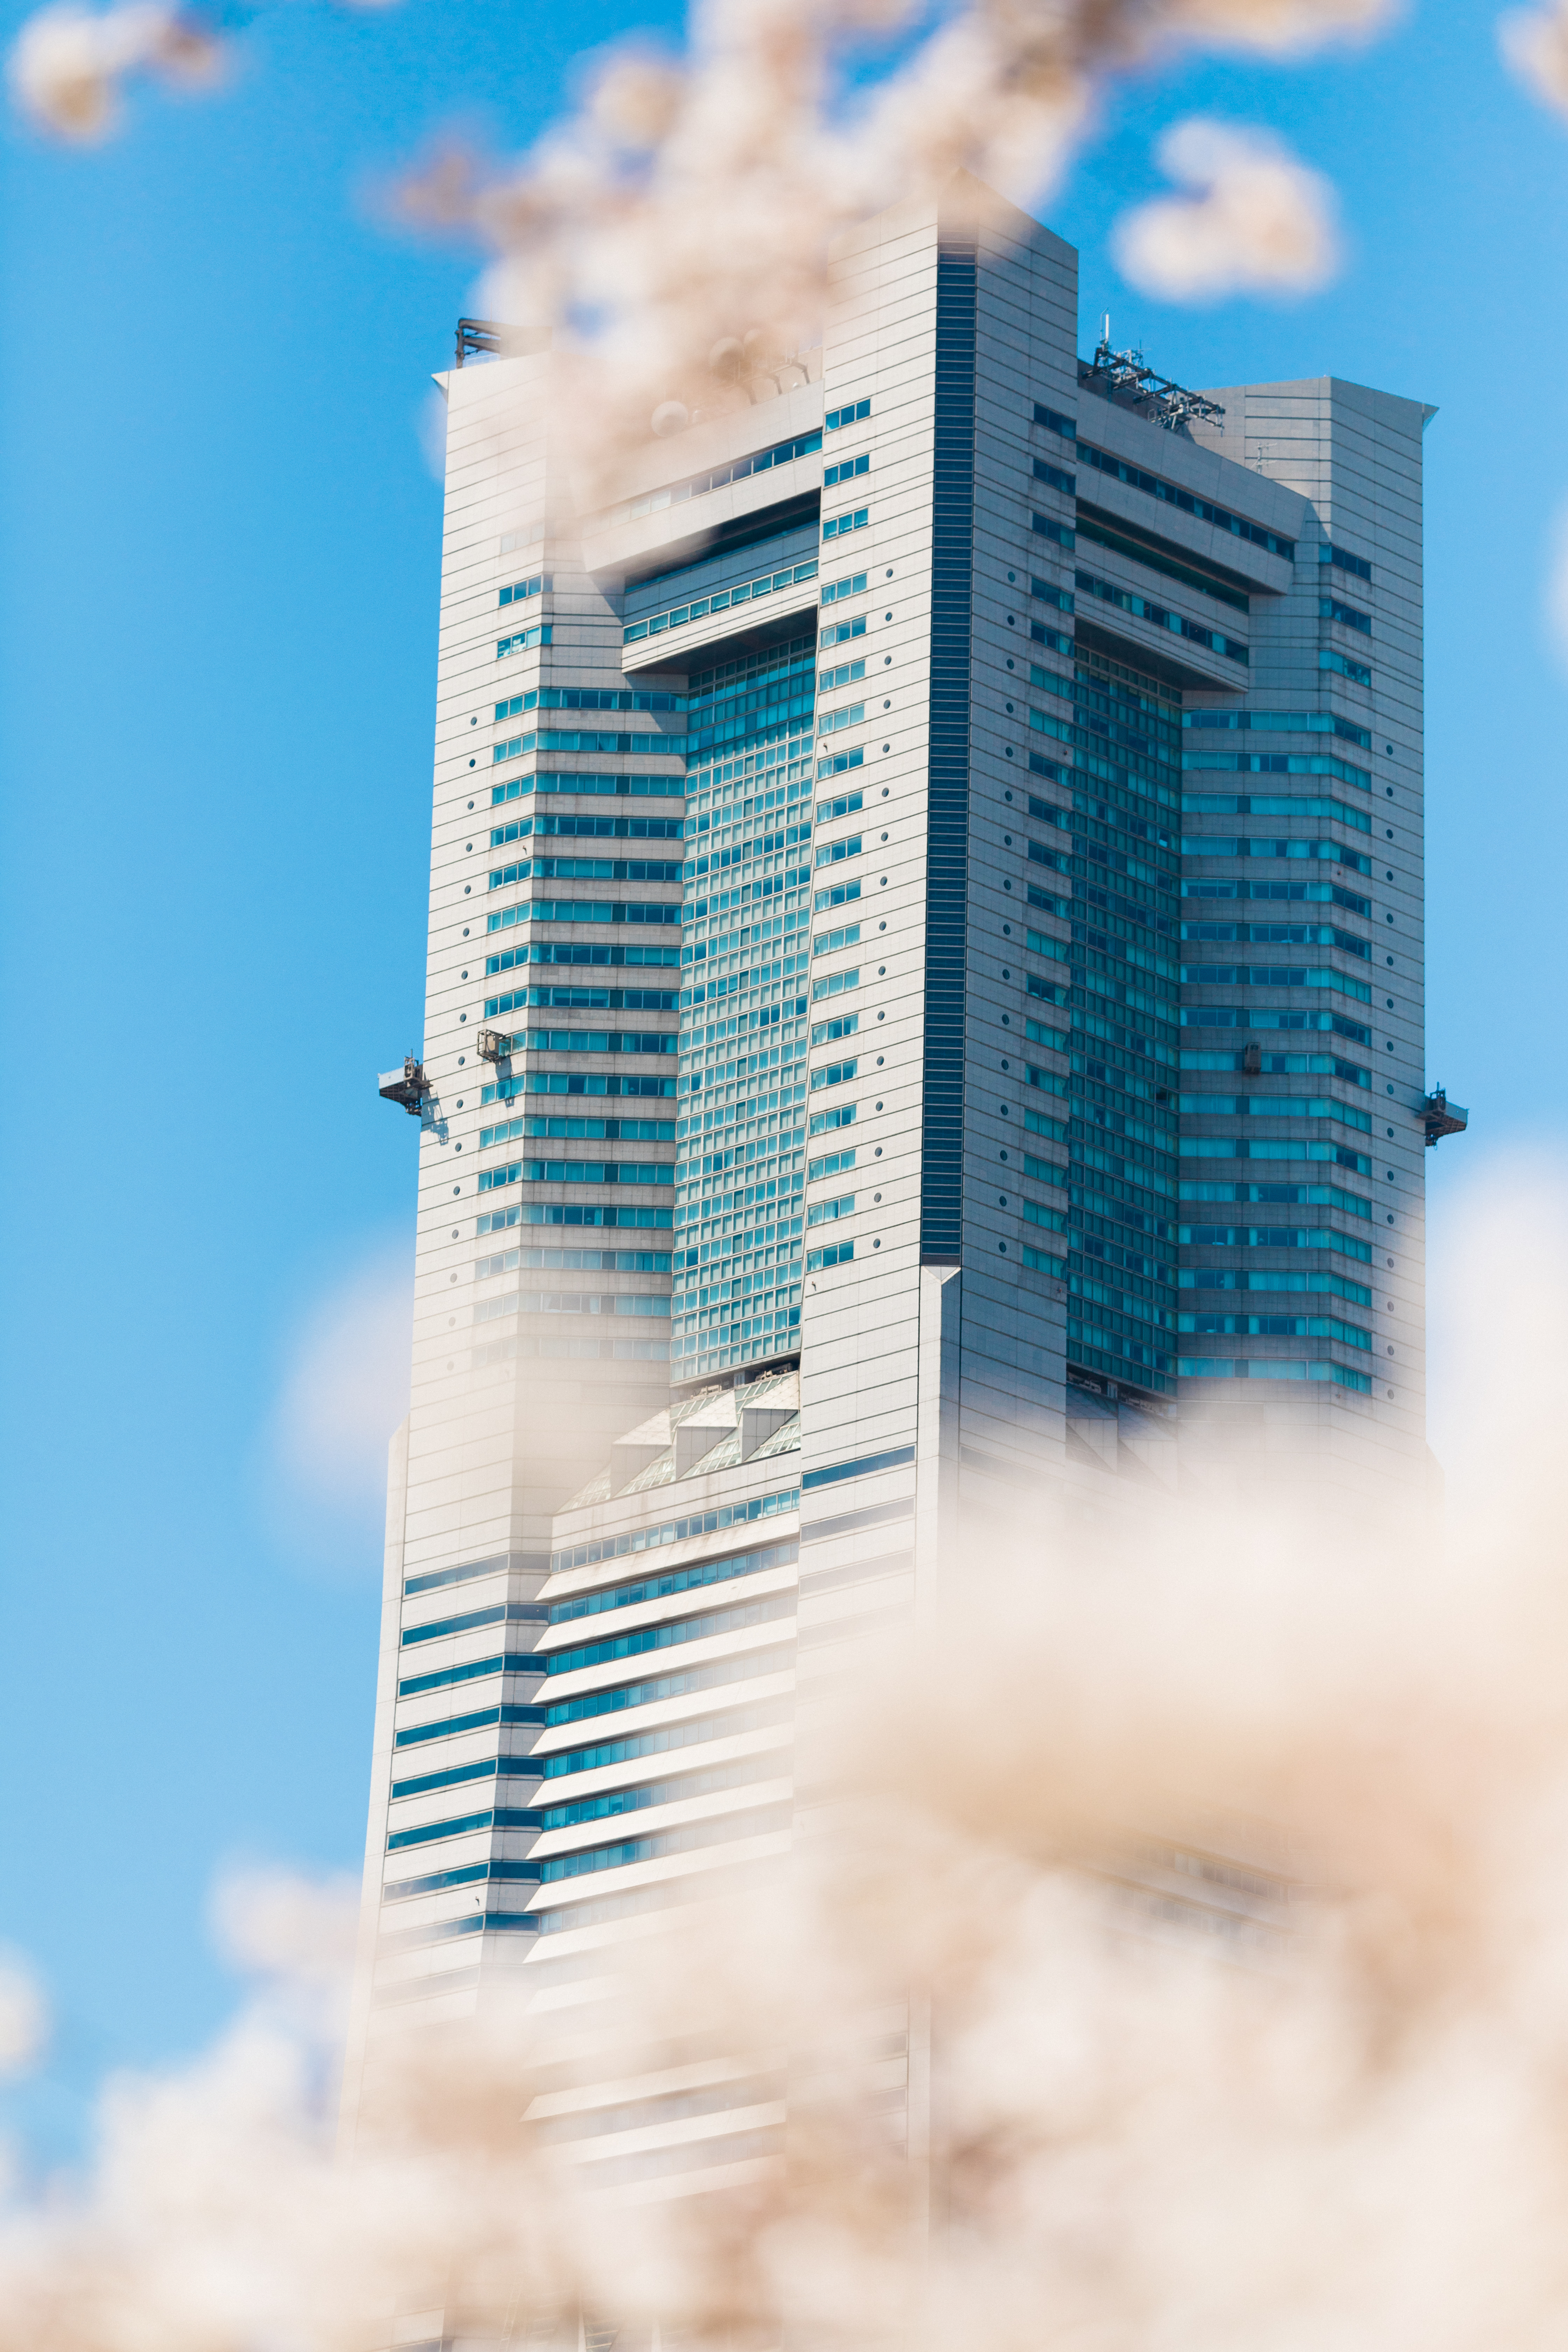
city, tower block, skyscraper, metropolitan area, architecture, daytime, building, condominium, sky, human settlement, metropolis, real estate, commercial building, tower, mixed use, facade, corporate headquarters, apartment